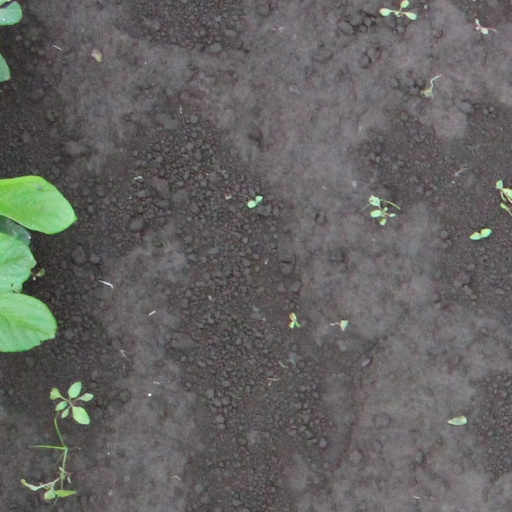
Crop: soybean